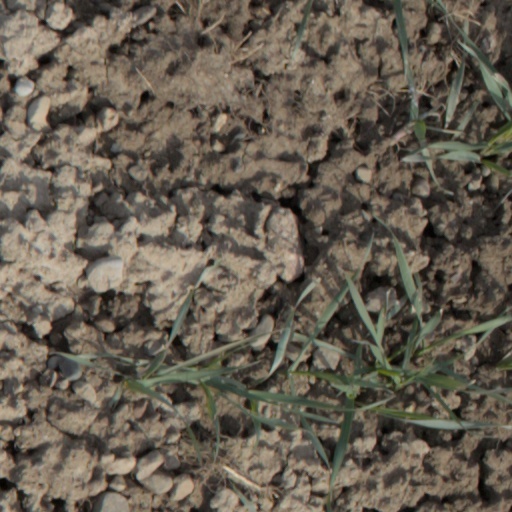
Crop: wheat